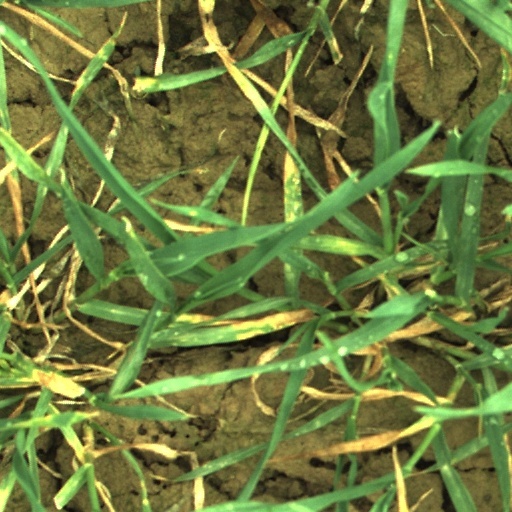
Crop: wheat